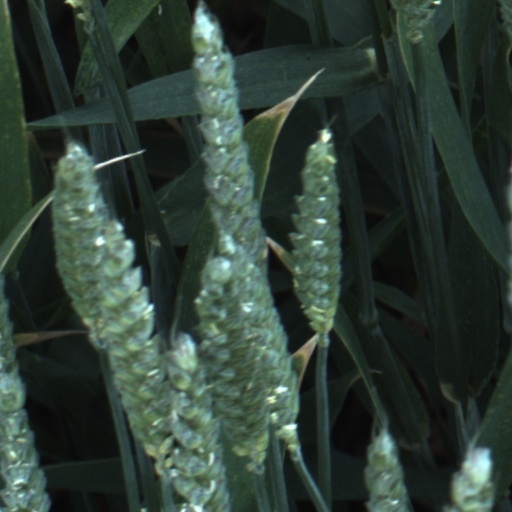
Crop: wheat